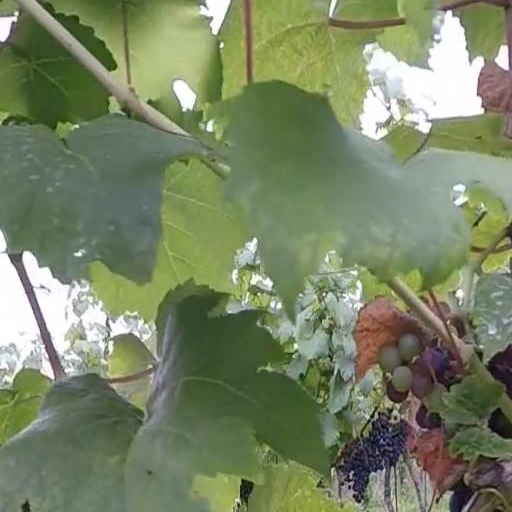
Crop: grape